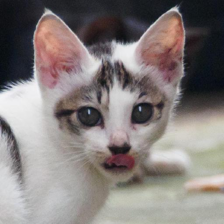
Label: animals